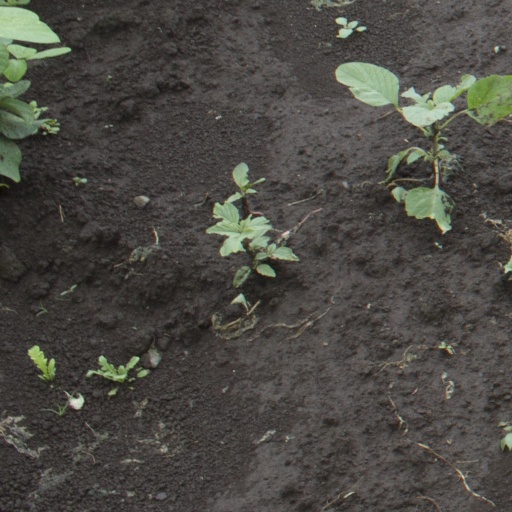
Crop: soybean